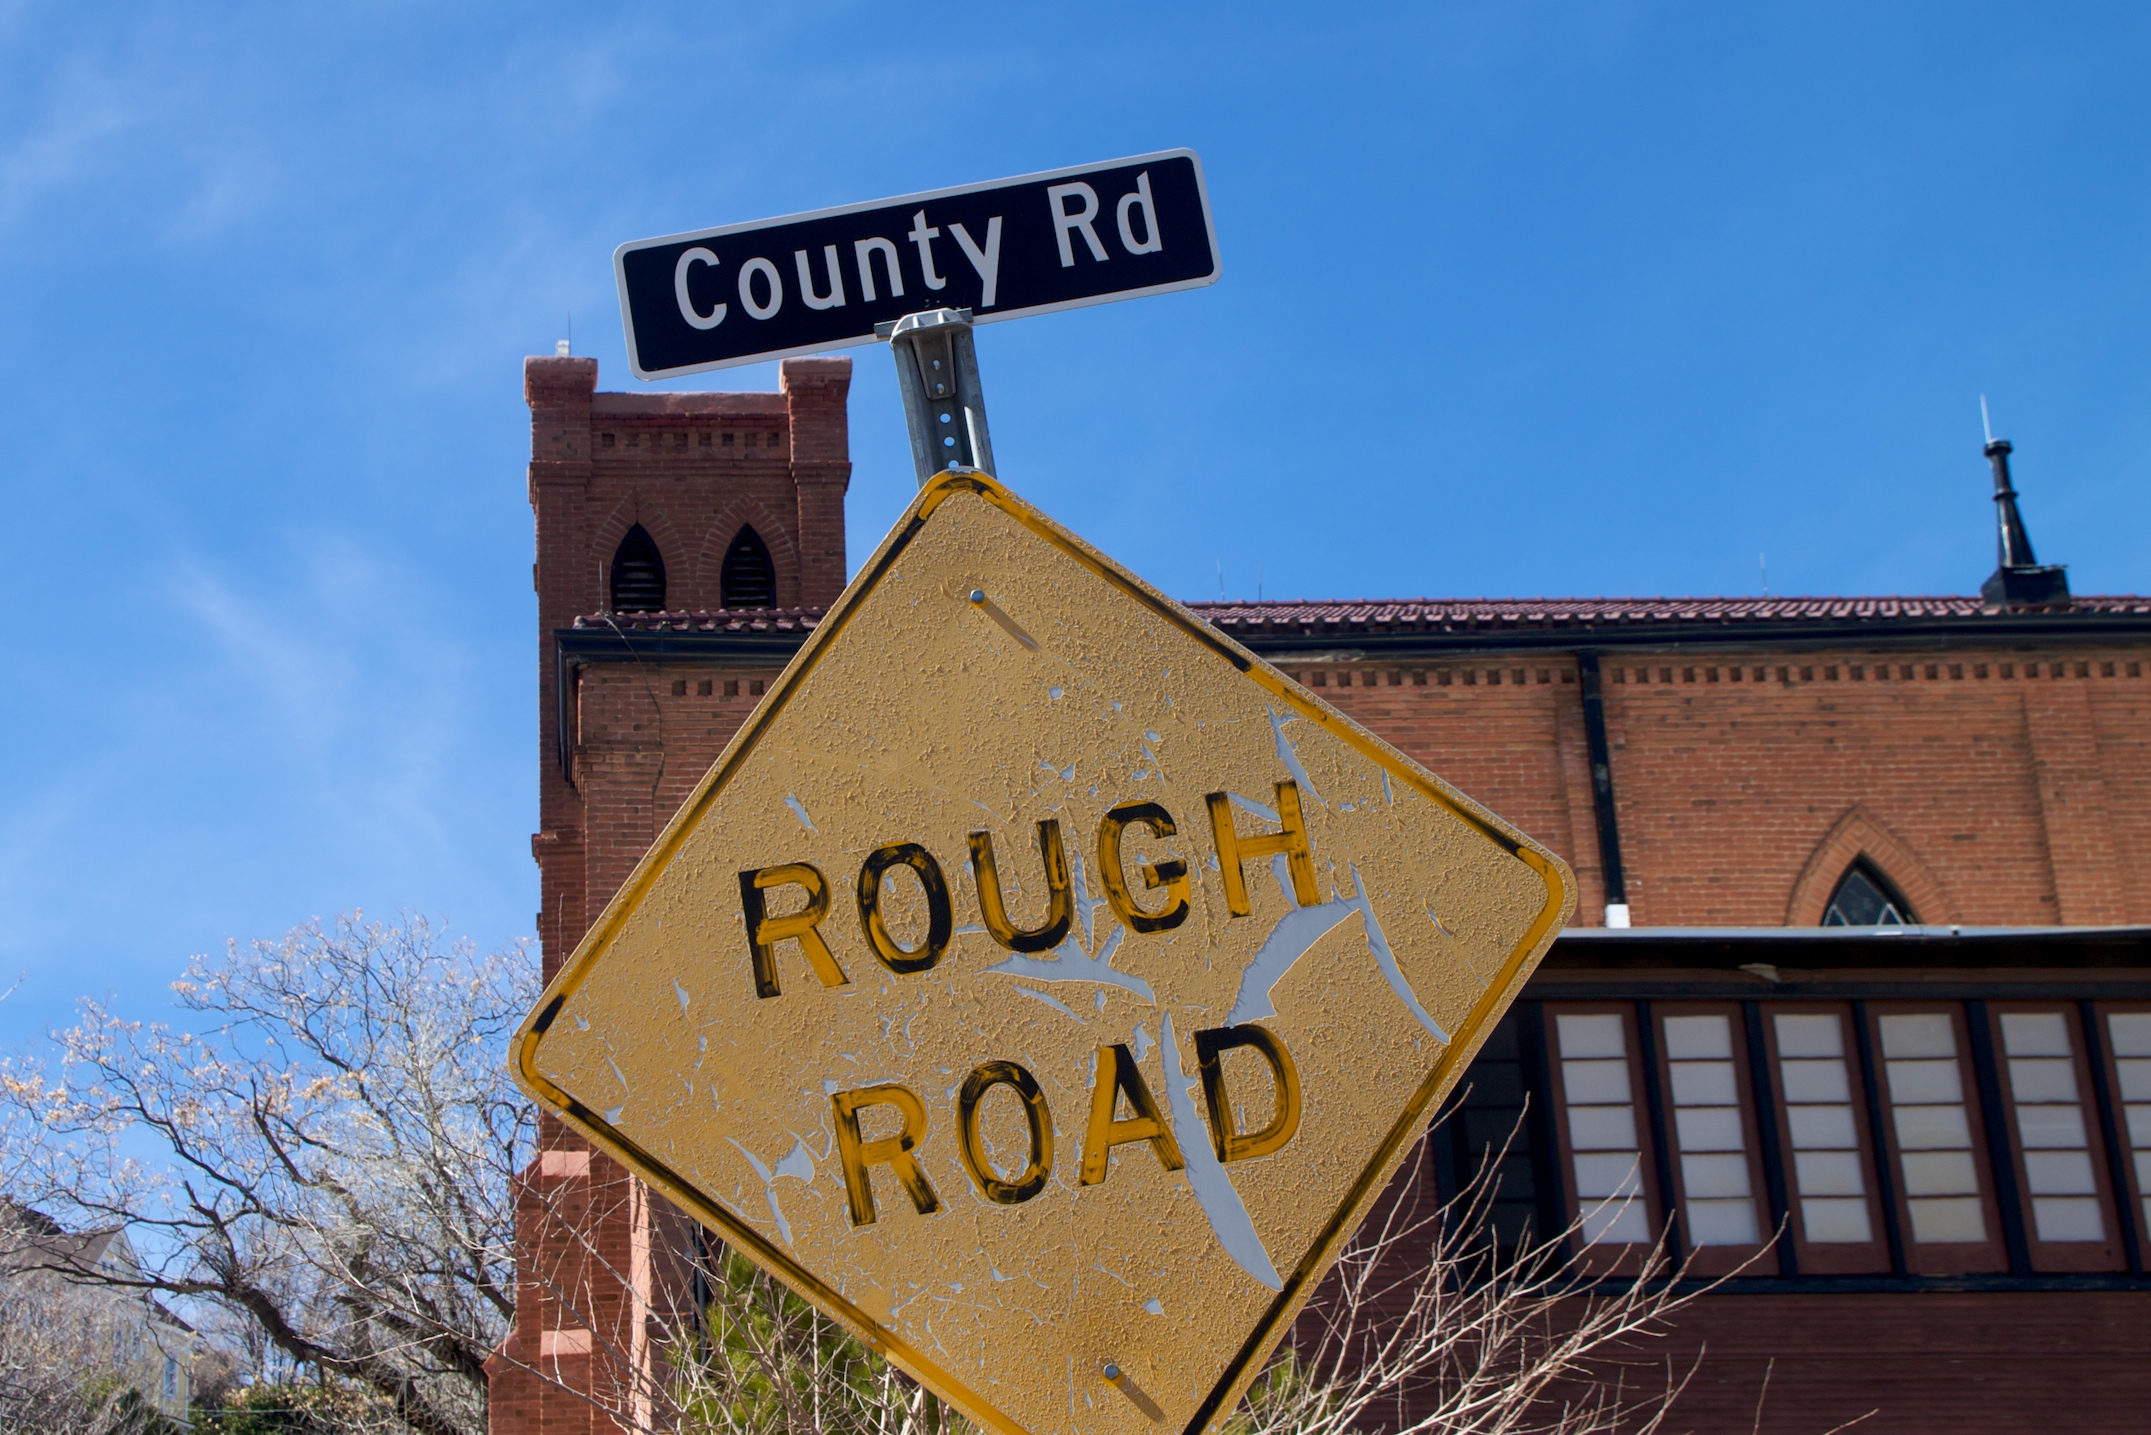
town, sign, street sign, signage, arizona, jerome, neighbourhood, traffic sign